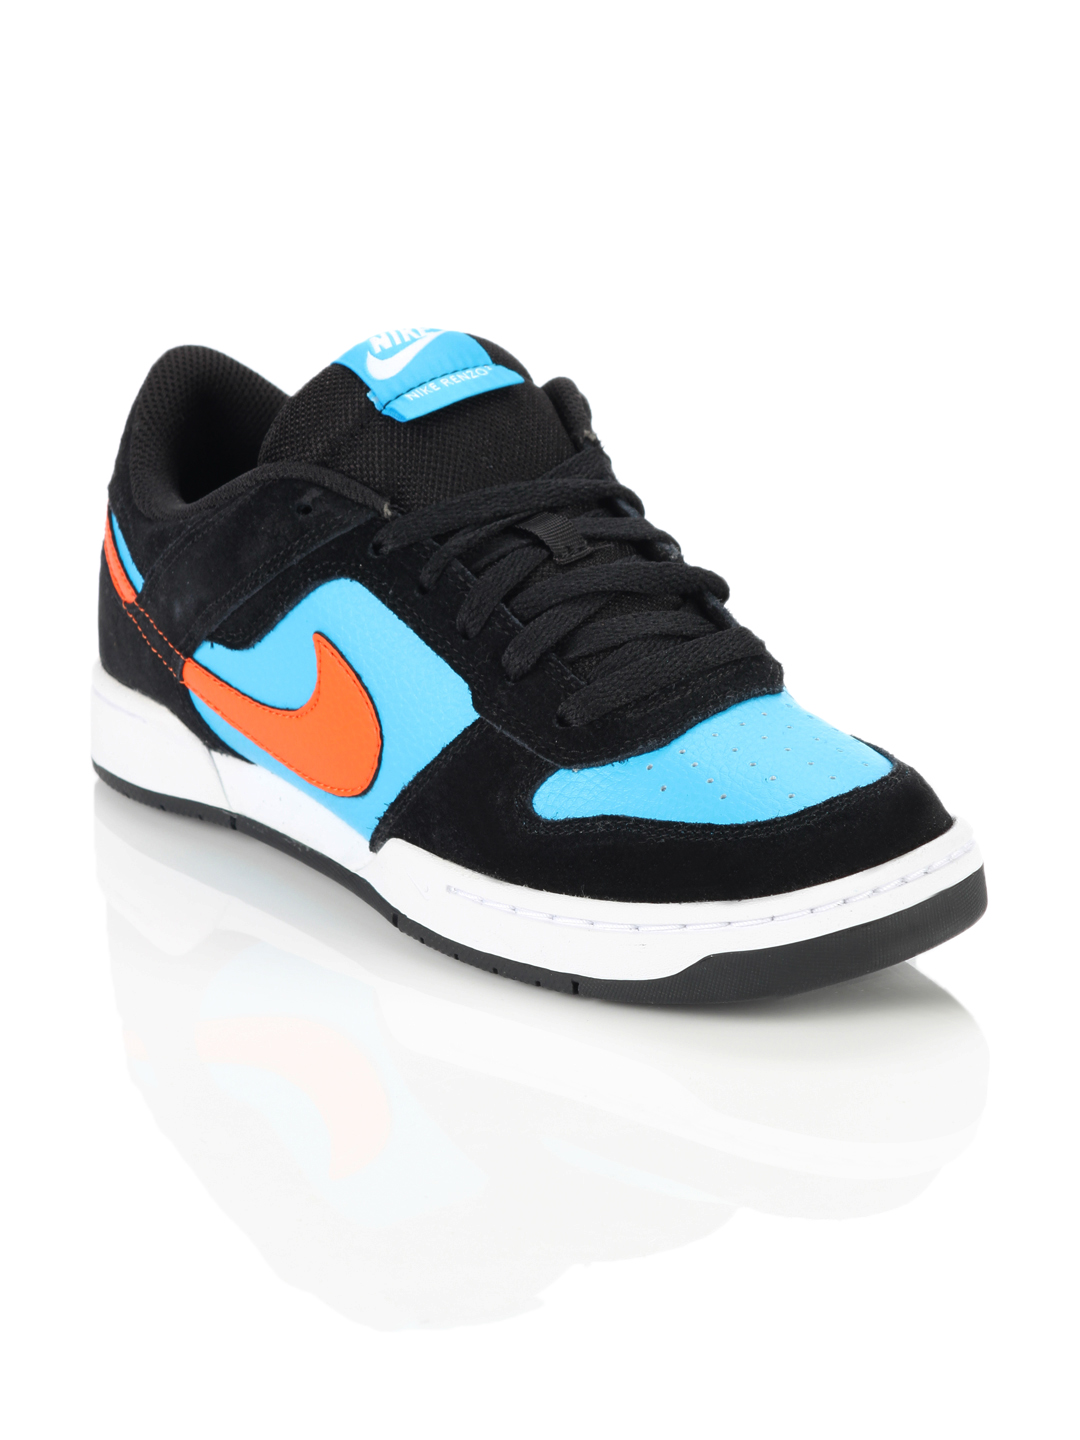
Nike Men Renzo Black Shoes
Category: Footwear / Shoes / Casual Shoes
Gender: Men
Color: Black
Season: Summer 2012
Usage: Casual